Macau Grand Prix

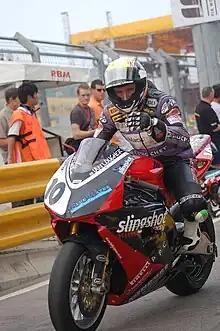
Ian Lougher at the 2006 Macau Grand Prix

In 2020, 2021 and 2022, the title race was run as a part of China's Formula 4 championship with exclusively local drivers and teams, as the COVID-19 pandemic forced travel restrictions on international FIA F3 drivers and teams.